Aston Martin DP214

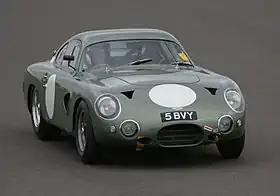
A DP214 replica

The Aston Martin DP214 was a prototype sports car developed by Aston Martin for use in grand touring-style racing, including the 24 Hours of Le Mans. Two DP214s were built in 1963, with one surviving today.